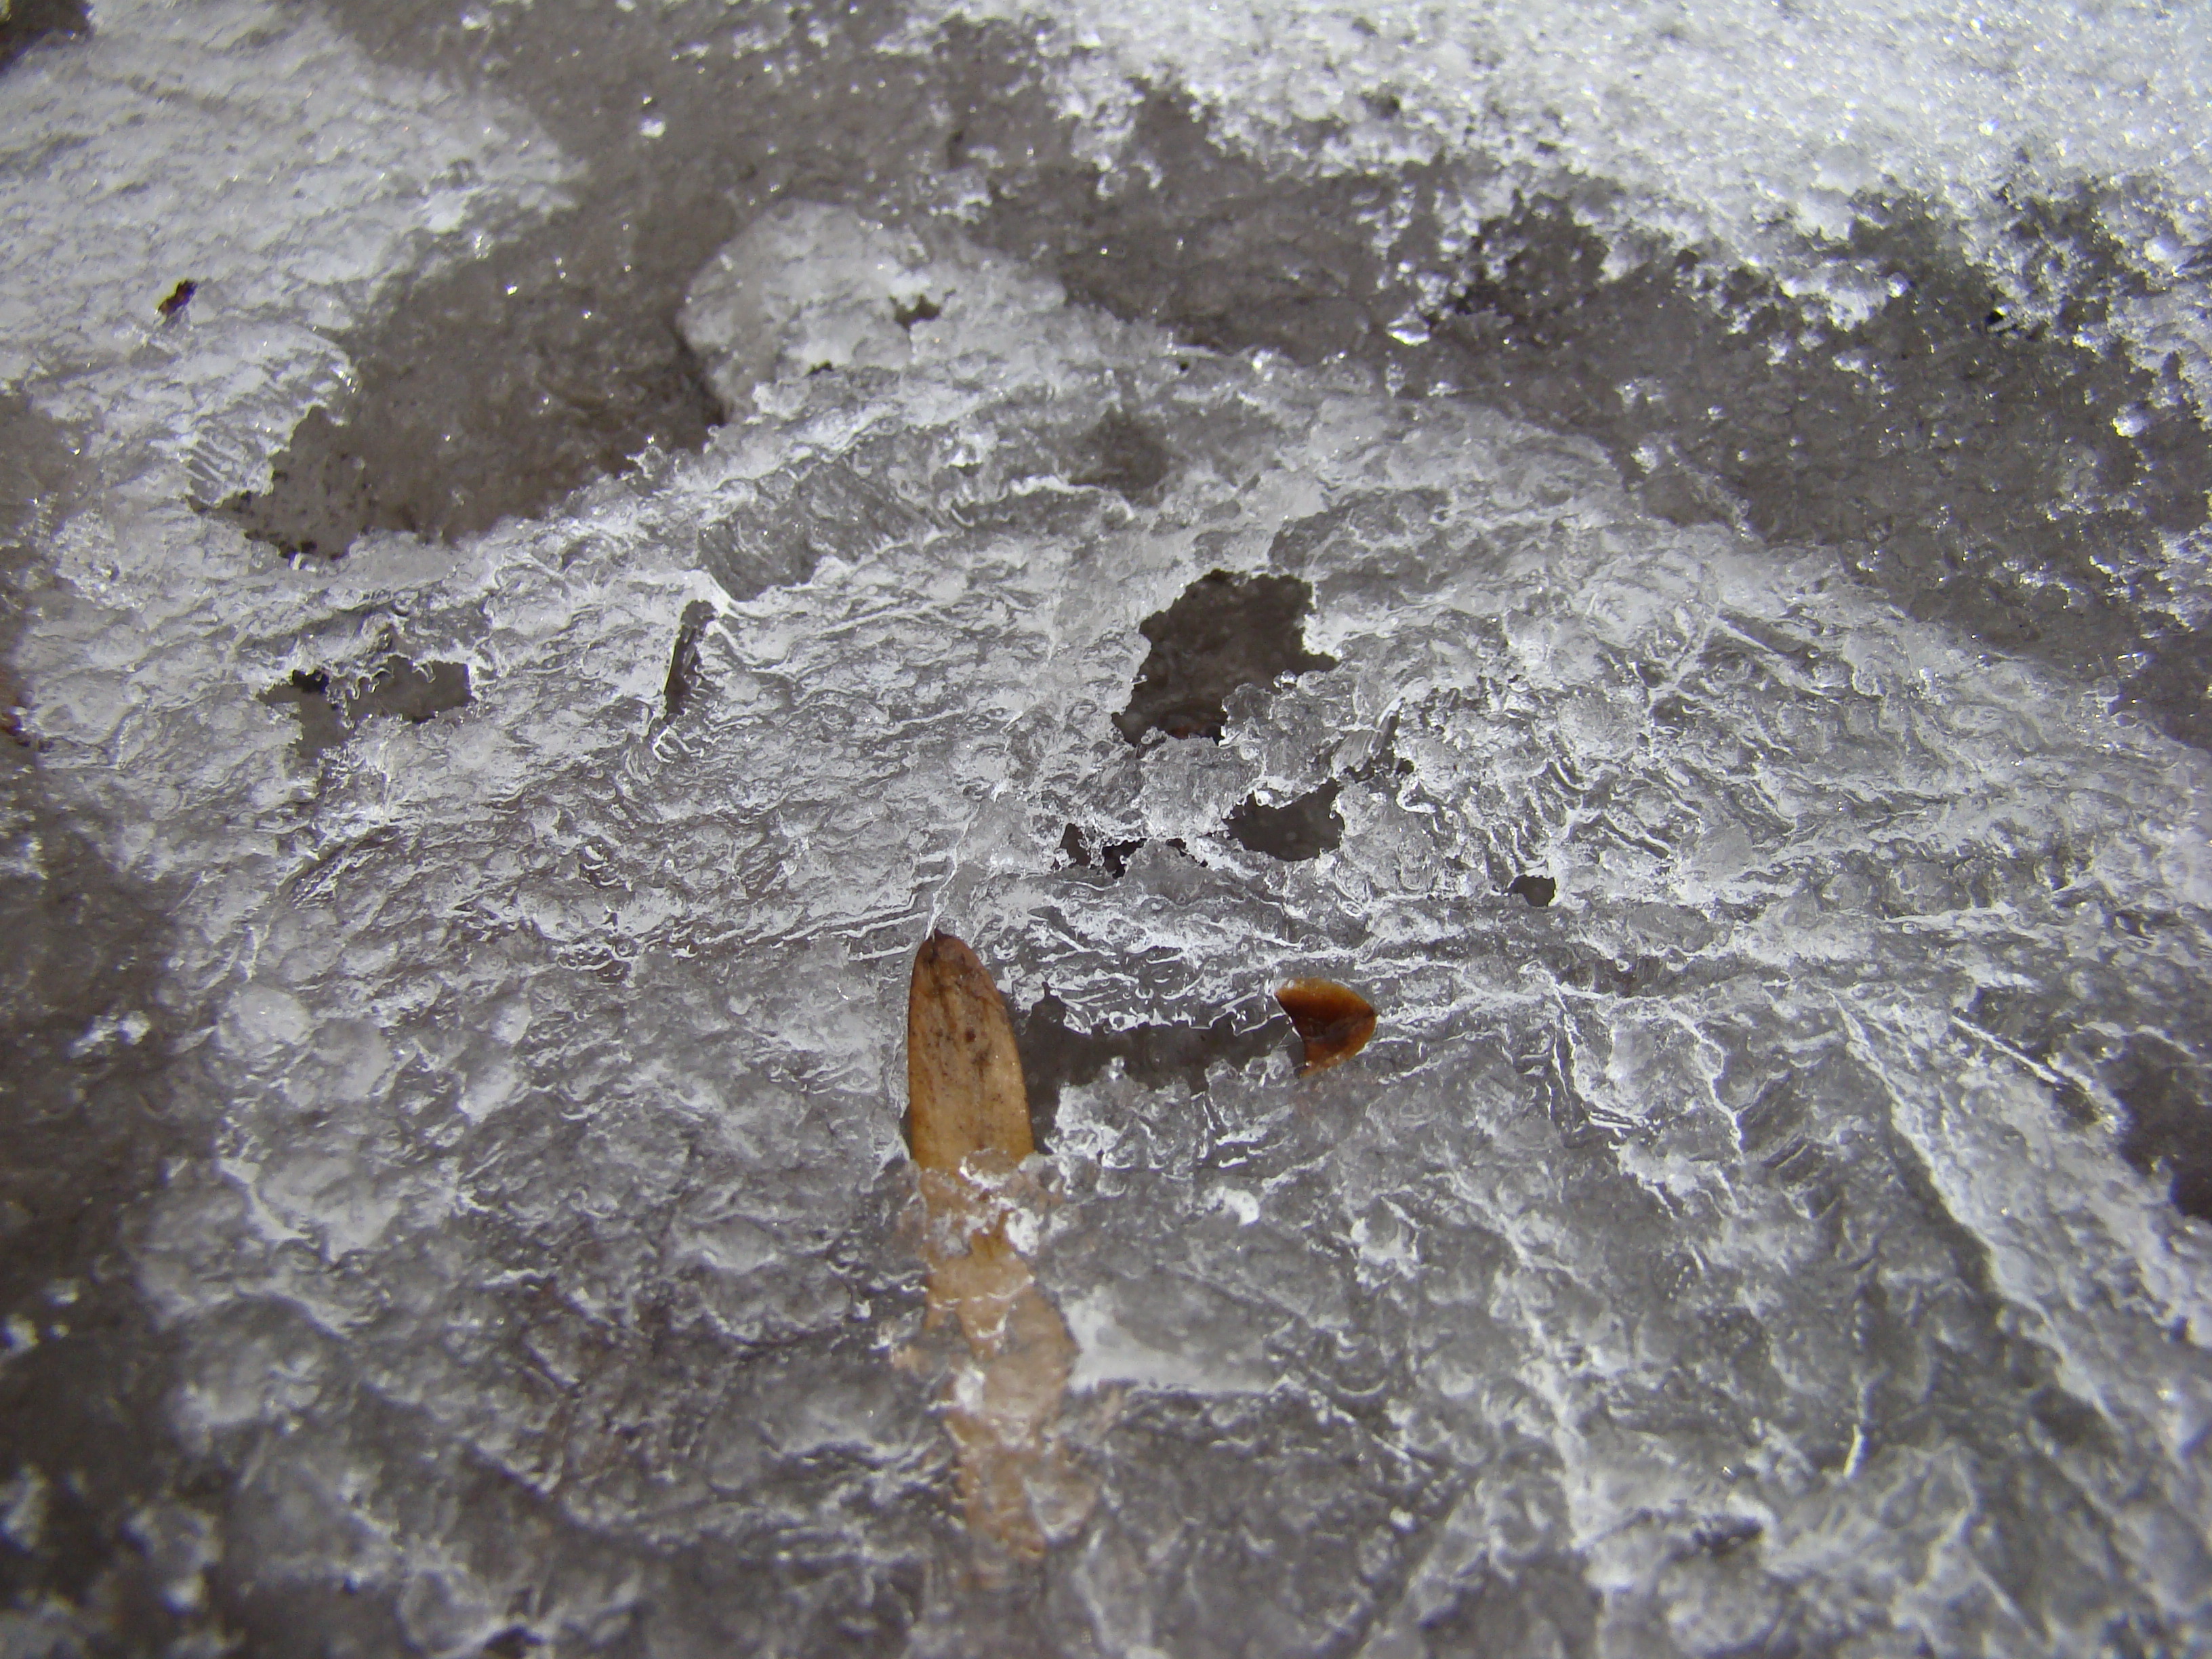
leaf, ice, insect, soil, fauna, invertebrate, sony, moscow, russia, moskau, moscou, dsc, h9, dsch9, macro photography